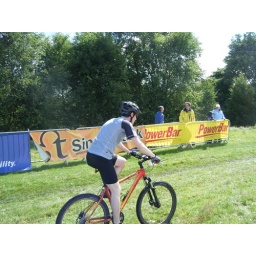
Hit the North 12 hour endurance mountain bike race. Held in Manchester, Sat July 19th 2008